Ayoze García

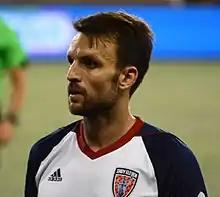
Ayoze with Indy Eleven in 2018

Ayoze García Pérez (born 22 November 1985), known simply as Ayoze, is a Spanish footballer who plays as a left-back for Tercera Federación club Atlético Victoria.